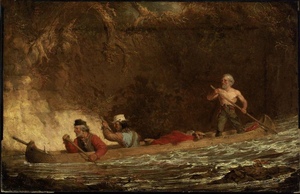
Un trappeur est un chasseur professionnel d'Amérique du Nord, se servant généralement de trappes, afin de vendre des fourrures non abîmées par des coups de feu ou des pointes de flèche. Il se distingue des coureurs des bois et des voyageurs, qui étaient employés à faire la traite des fourrures et dont l'activité était principalement commerciale.